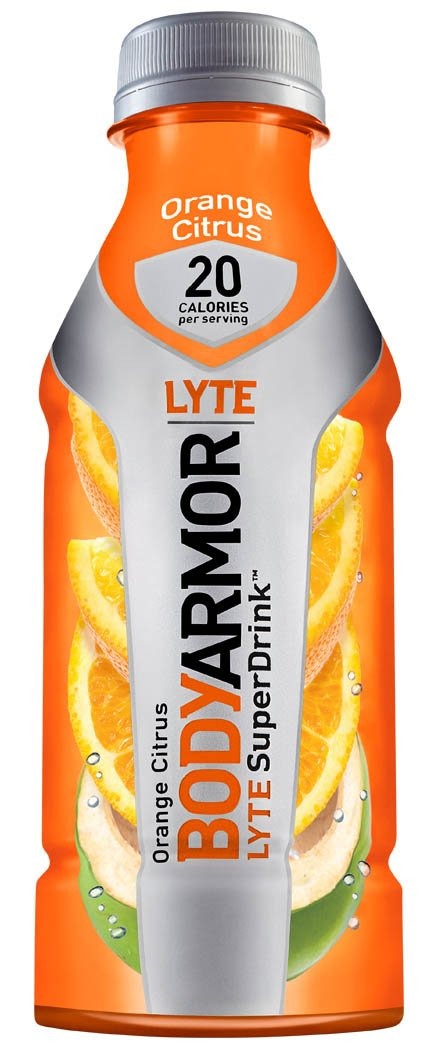
Item Name: BODYARMOR Sports Drink Sports Beverage, Orange Citrus, Natural Flavors With Vitamins, Potassium-Packed Electrolytes, No Preservatives, Perfect For Athletes, 16 Fl Oz
Bullet Point 1: Natural Flavors & Sweeteners
Bullet Point 2: No Colors from Artificial Sources
Bullet Point 3: Potassium-Packed Electrolytes
Bullet Point 4: 10% Coconut Water
Bullet Point 5: 200% RDI Vitamins B3, B5, B
Value: 192.0
Unit: Fl Oz

Price: 1.24